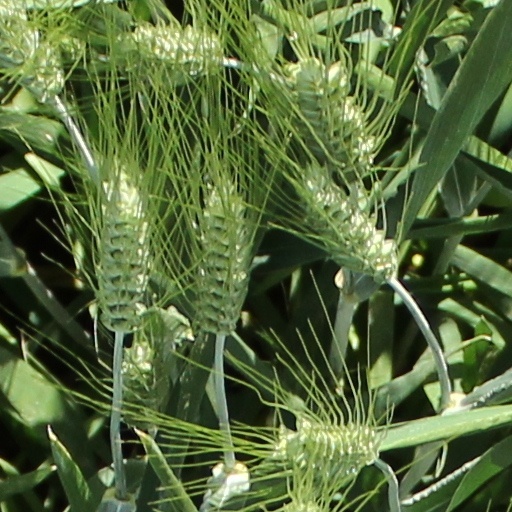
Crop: wheat